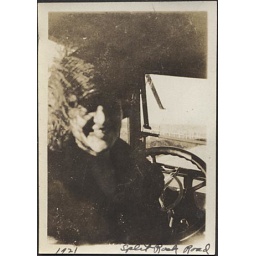
1921 photo woman in a car vintage split rock road 1920s unusual